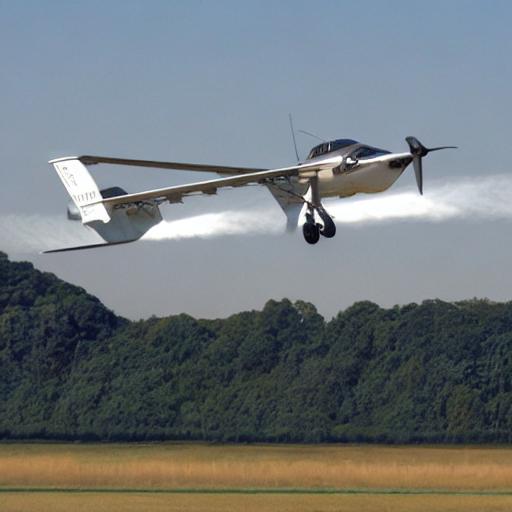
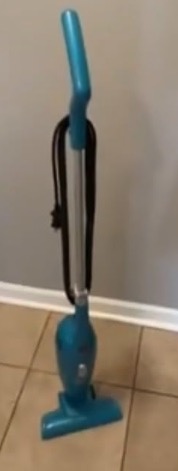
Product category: items_vacuum
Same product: no